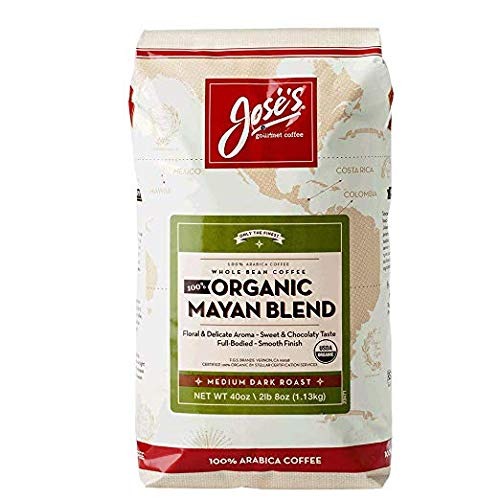
Item Name: Jose's Whole Bean Coffee, 2lb 8 oz/40 oz 100% Certified USDA Organic Mayan Blend 100% Arabica Coffee Value 2 Pack
Value: 2.0
Unit: Count

Price: 56.09